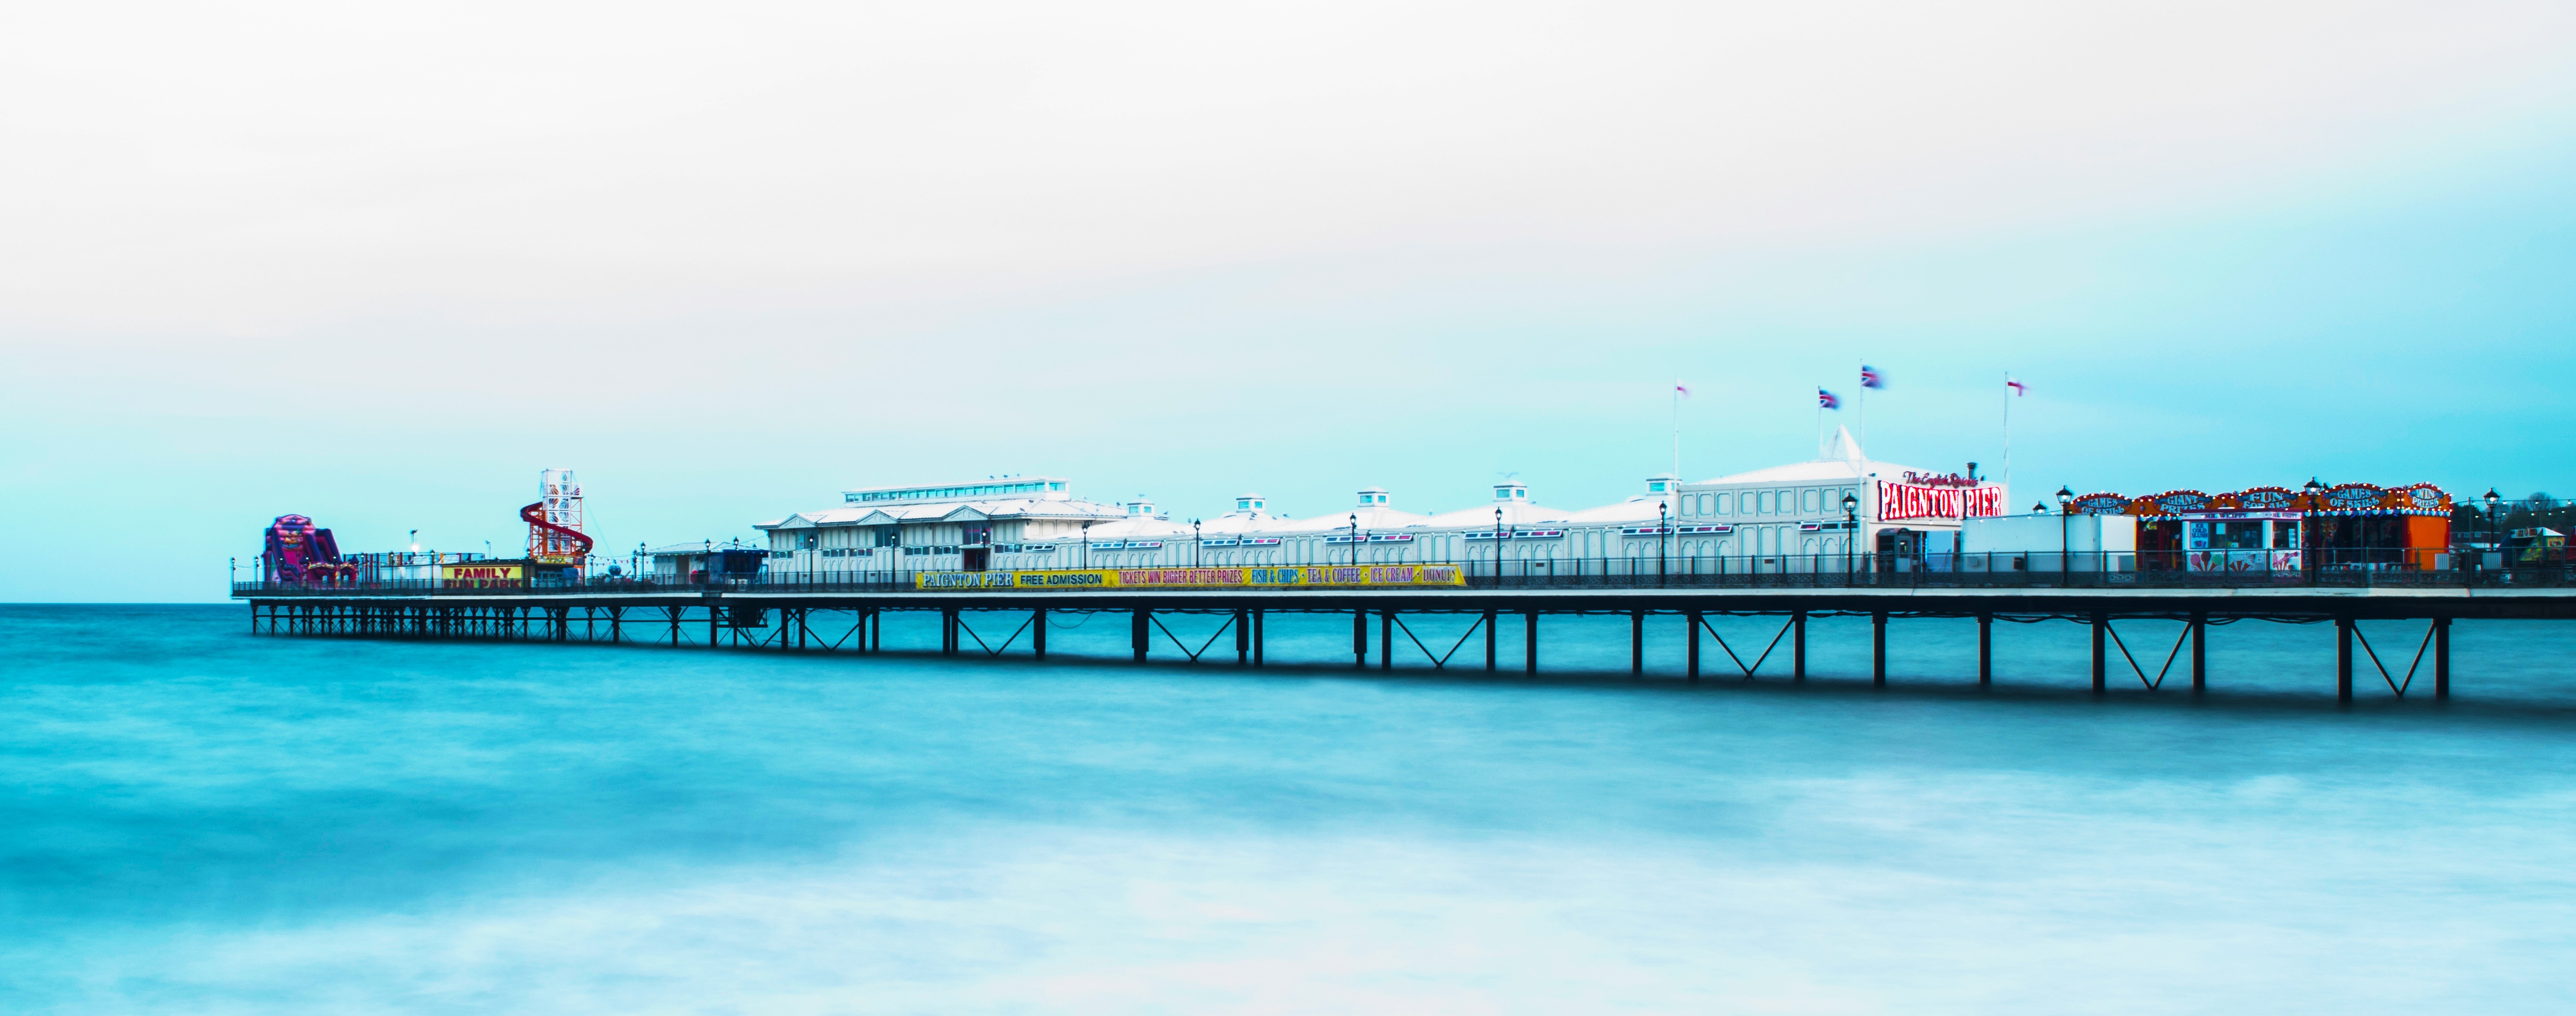
beach, sea, coast, water, sand, ocean, horizon, boardwalk, shore, building, coastal, pier, walkway, summer, seaside, bay, blue, england, waves, fun, english, slide, amusement, devon, seafront, paignton, torbay, nonbuilding structure